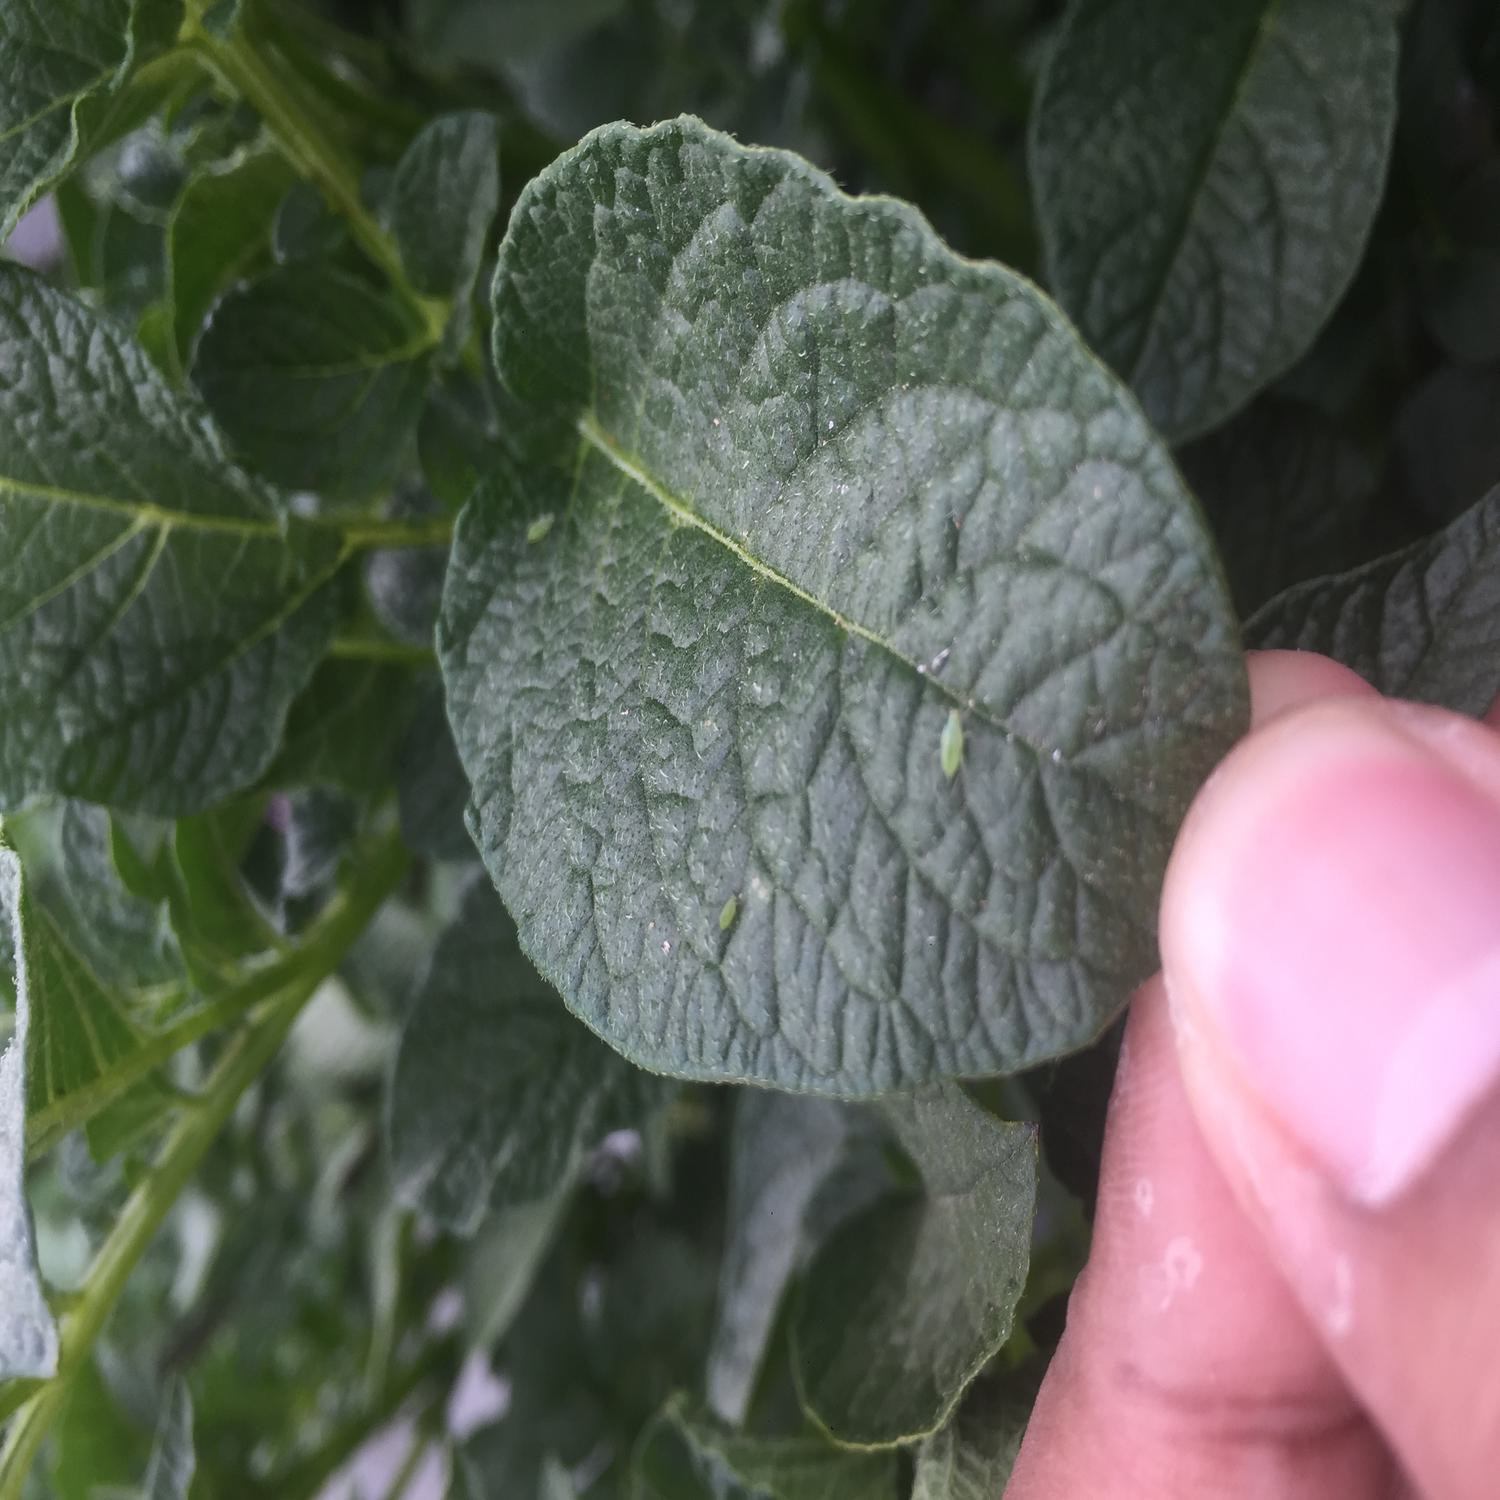
Label: Virus